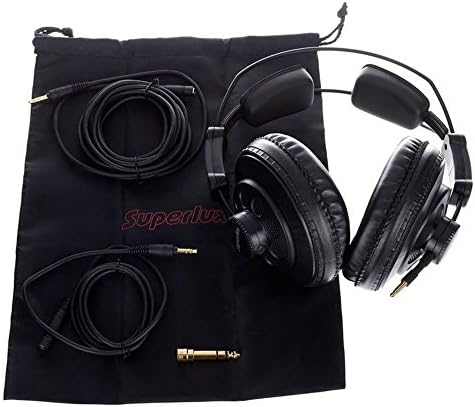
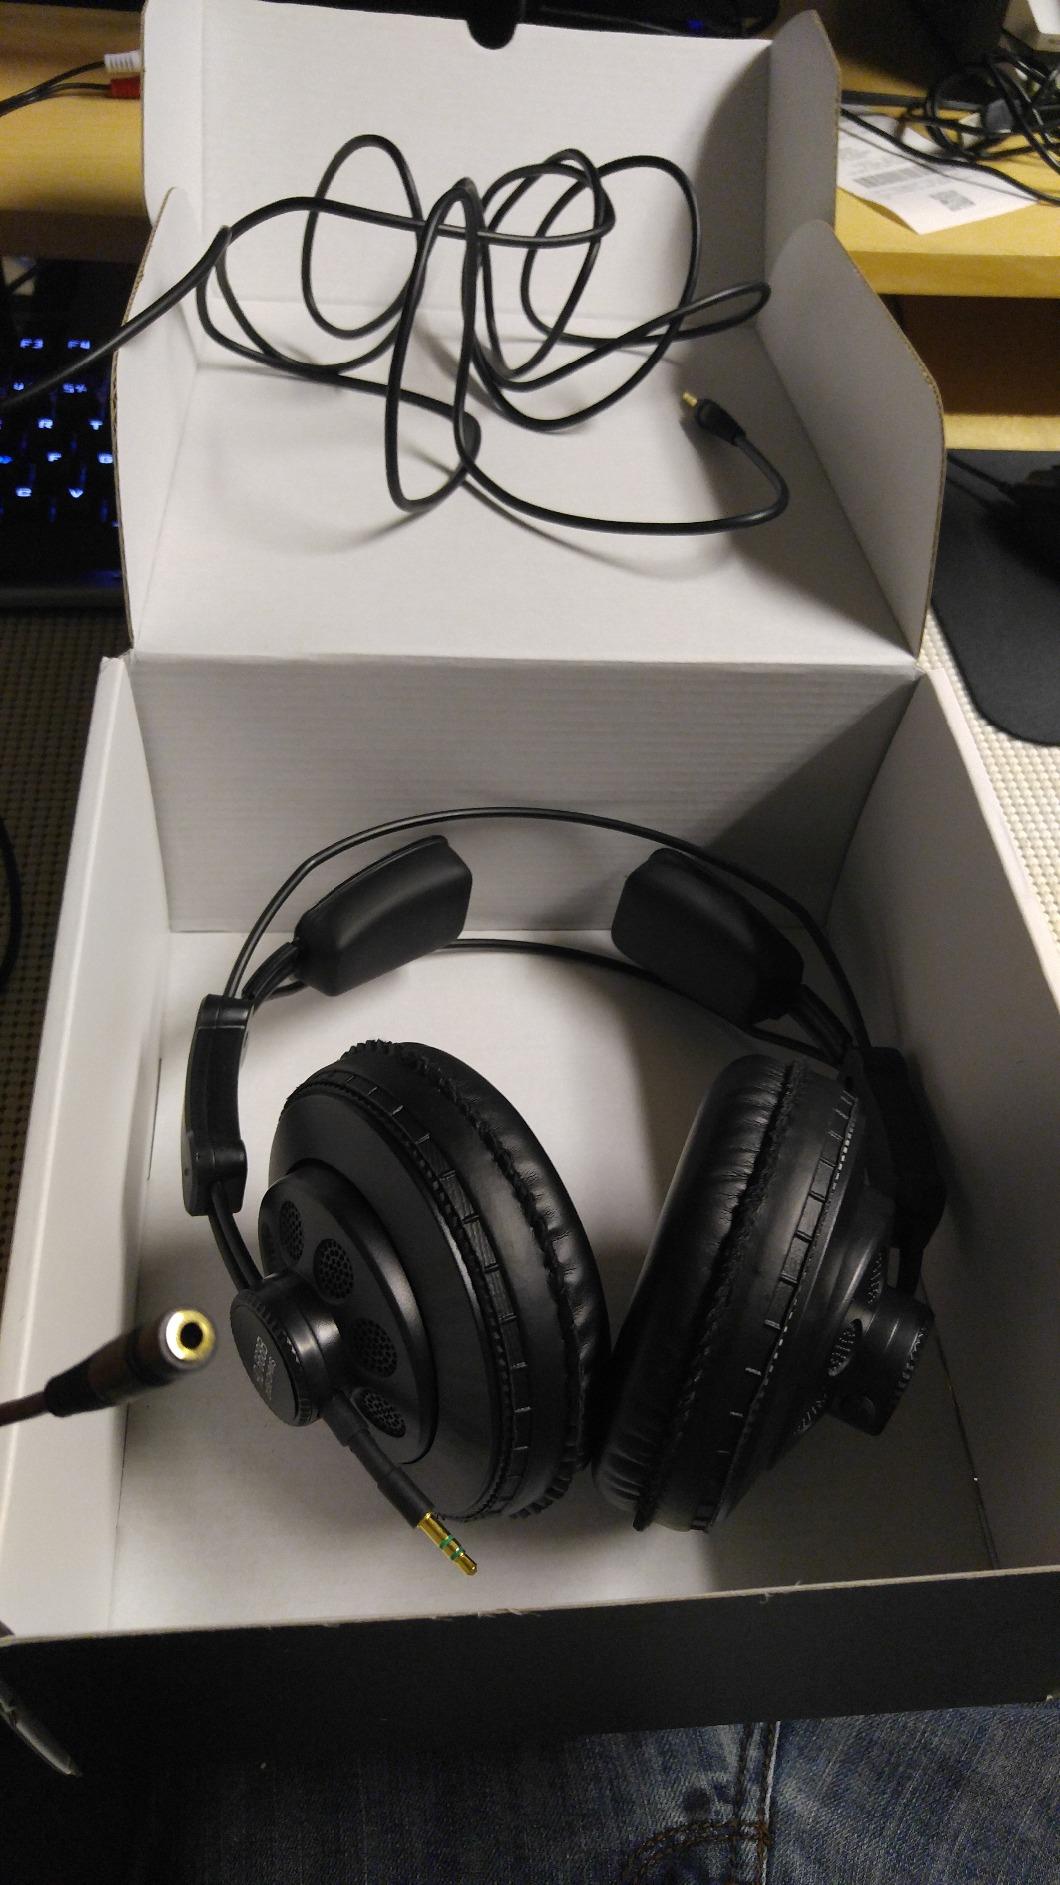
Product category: headphones
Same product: yes